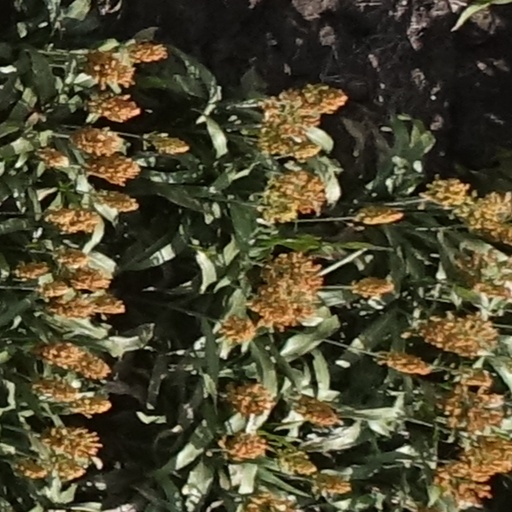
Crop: sorghum